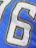
Number: 6